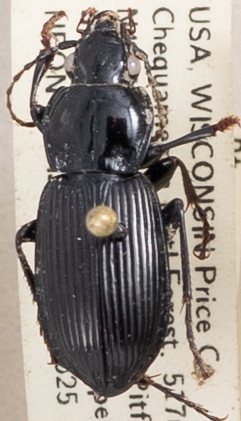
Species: Pterostichus novus
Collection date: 2019-06-25
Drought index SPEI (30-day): -0.084
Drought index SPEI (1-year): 1.28
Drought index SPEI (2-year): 1.084